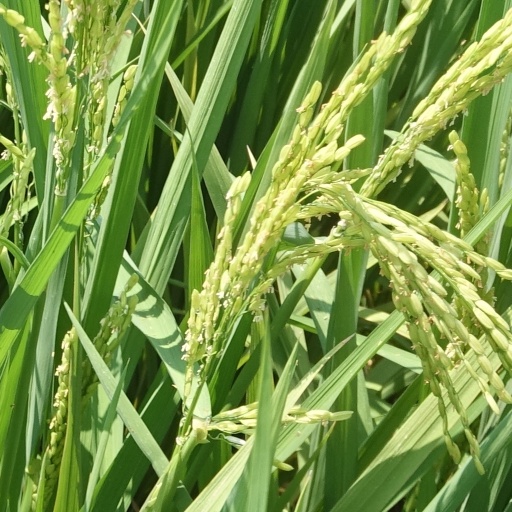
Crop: rice